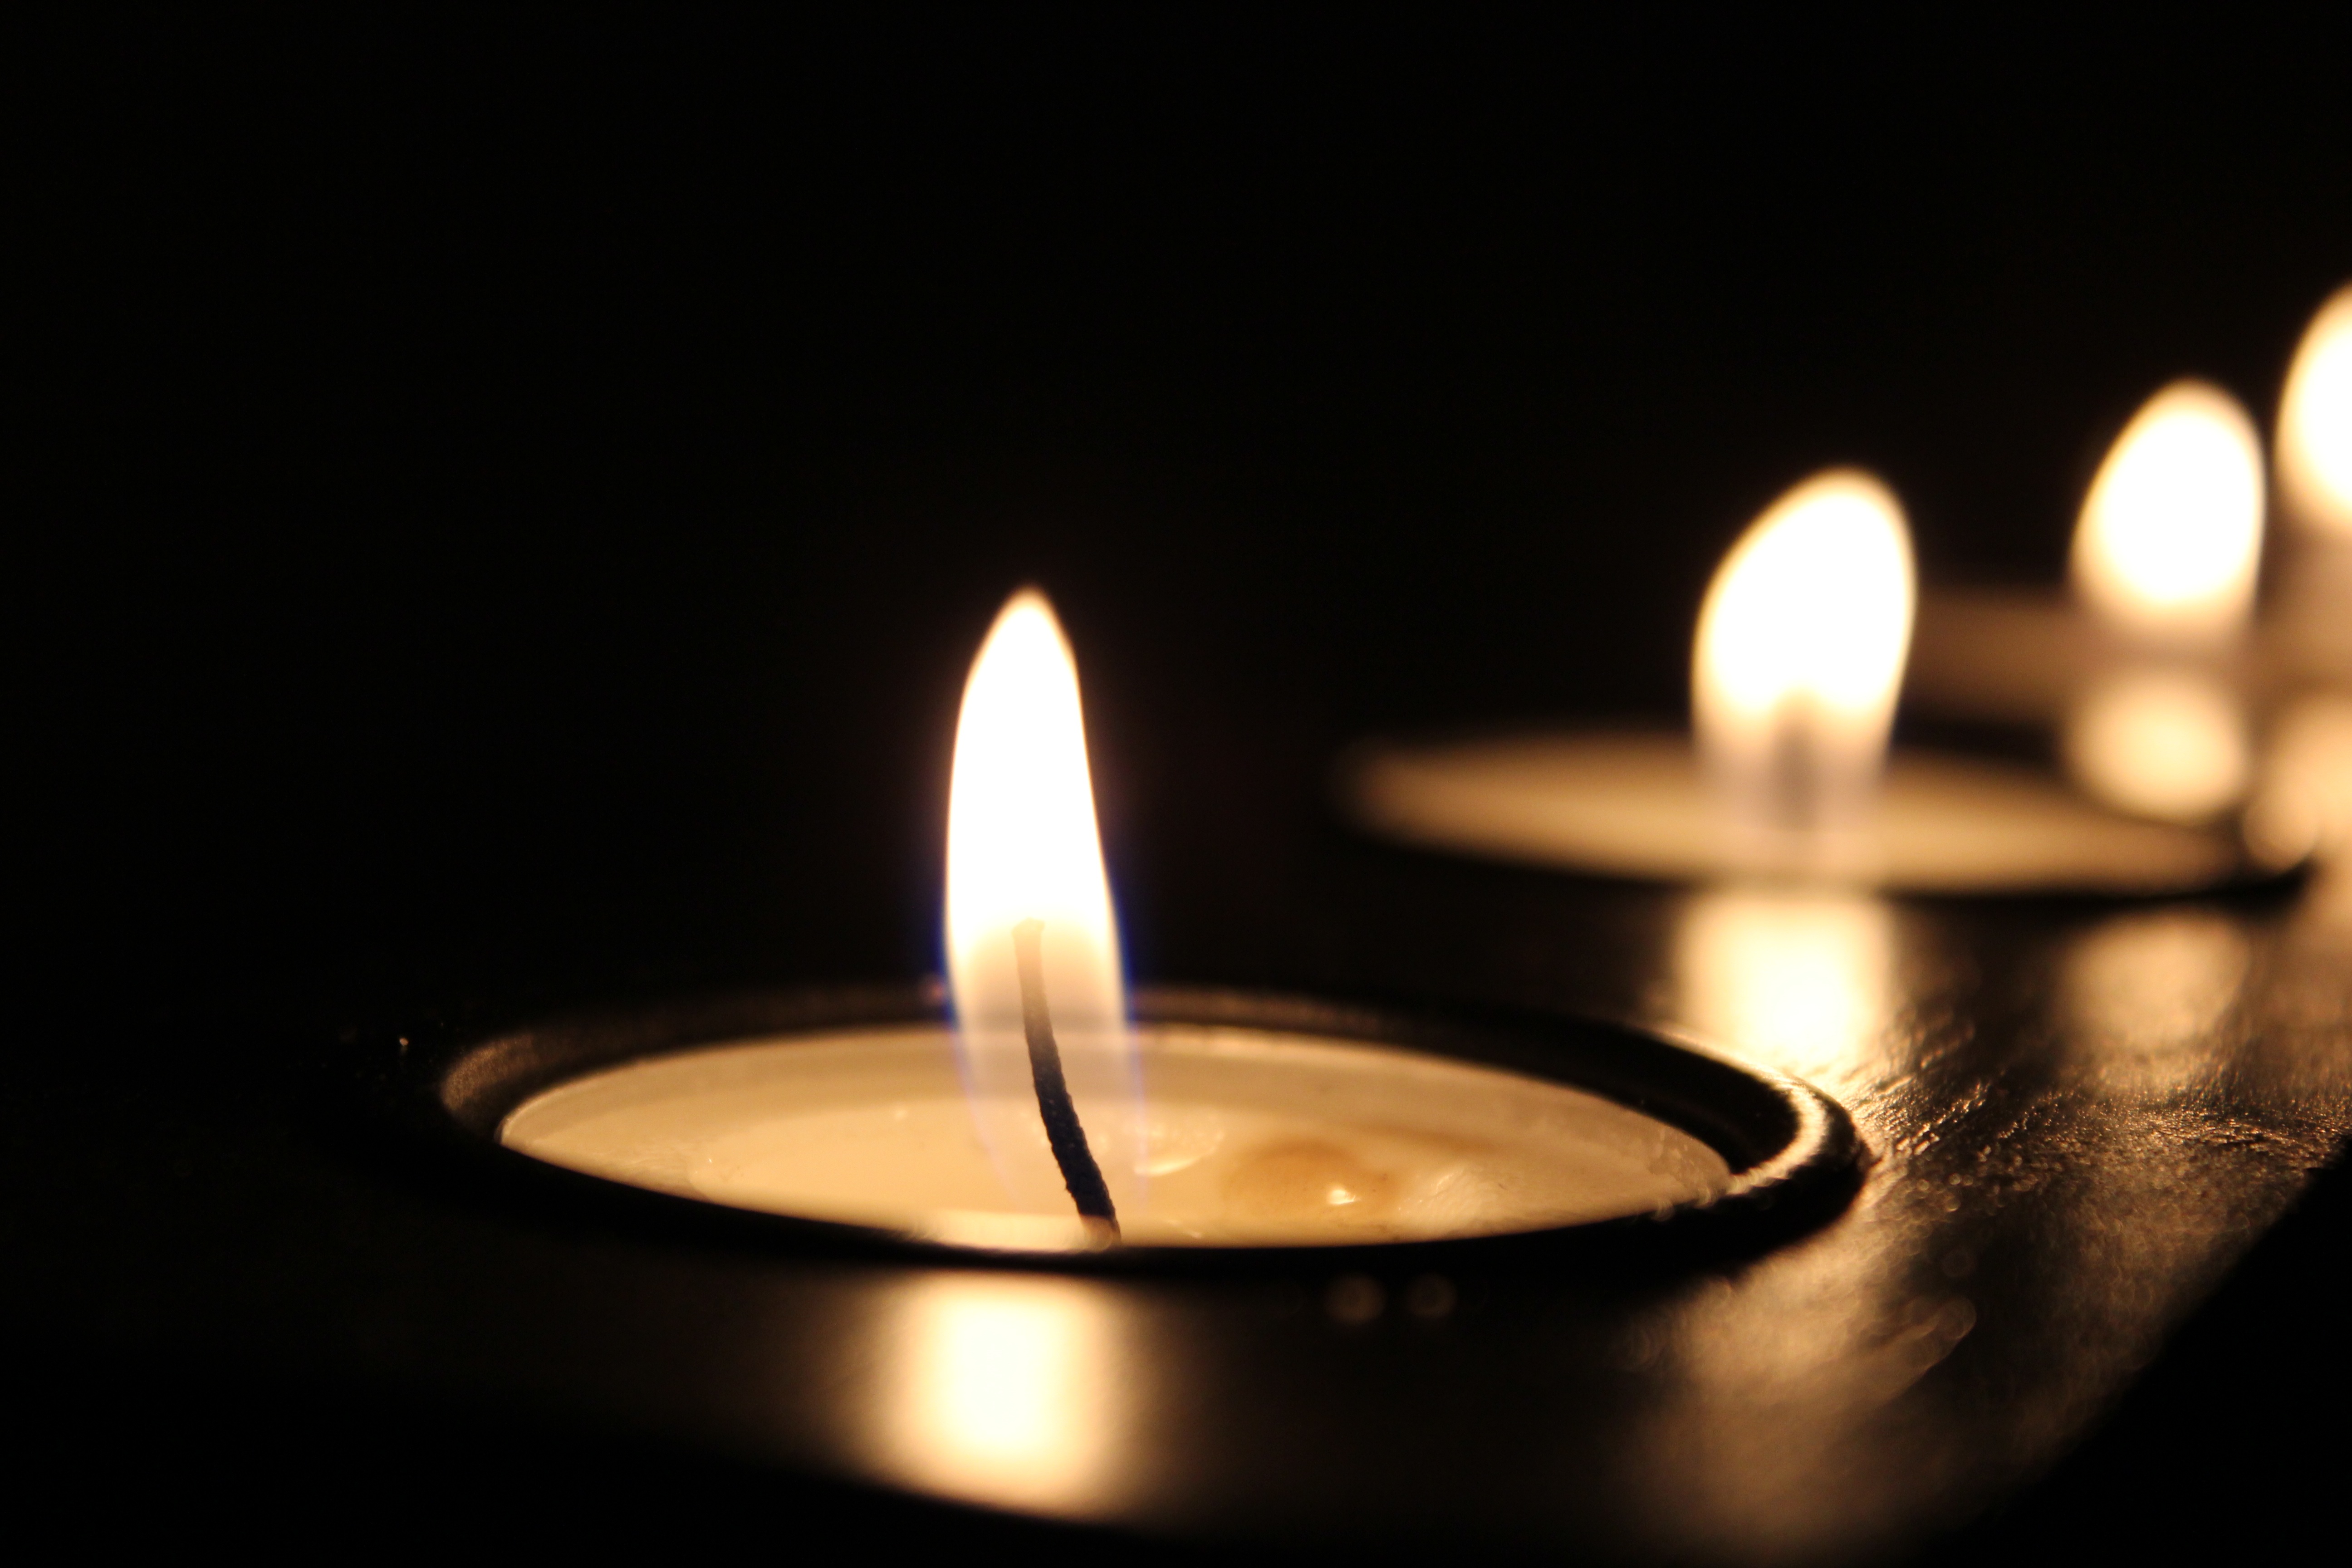
light, blur, dark, celebration, flame, darkness, candle, lighting, decor, burnt, candlestick, close up, art, hot, wick, candlelight, wax, warmly